Poul Henningsen

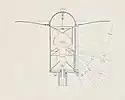

In 1920, Henningsen created the Slotsholm Lamp (Danish: "Slotsholmslygte") which was installed between the Højbro and Holmens bridges along the Christiansborg Slotsplads canal in central Copenhagen. The prototype lamp consisted a lantern with a large top plate shade on a thin post. Henningsen designed the lamp to differ from the traditional design of gas light fixtures. In a column of Politiken in October 1921 where he wrote about the lamp, he criticized the habitual thinking and conservatism that he witnessed in the field of street lighting and emphasized that electric lights, like his Slotsholm Lamp, must have completely different and unfamiliar appearance than gas lighting. Only seven Slotsholm Lamps were ever created. The failure of the lamps to gain popularity may be due to the manufacturer, Copenhagen Lighting Service, removing some components of the lamp because they caused the light to glare. This was an issue that Poul Henningsen would later solve and the glare-free design feature would become a signature characteristic of his work.